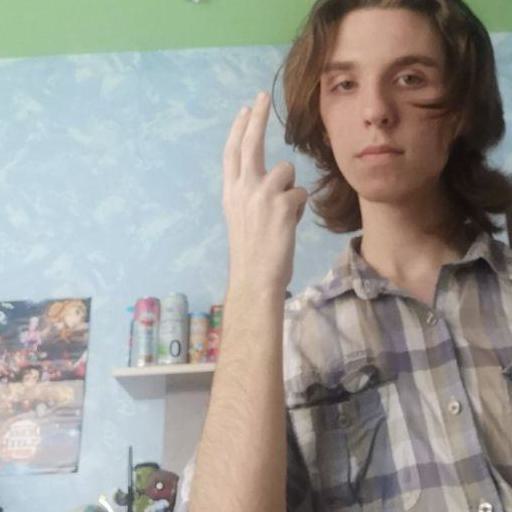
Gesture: two_up_inverted